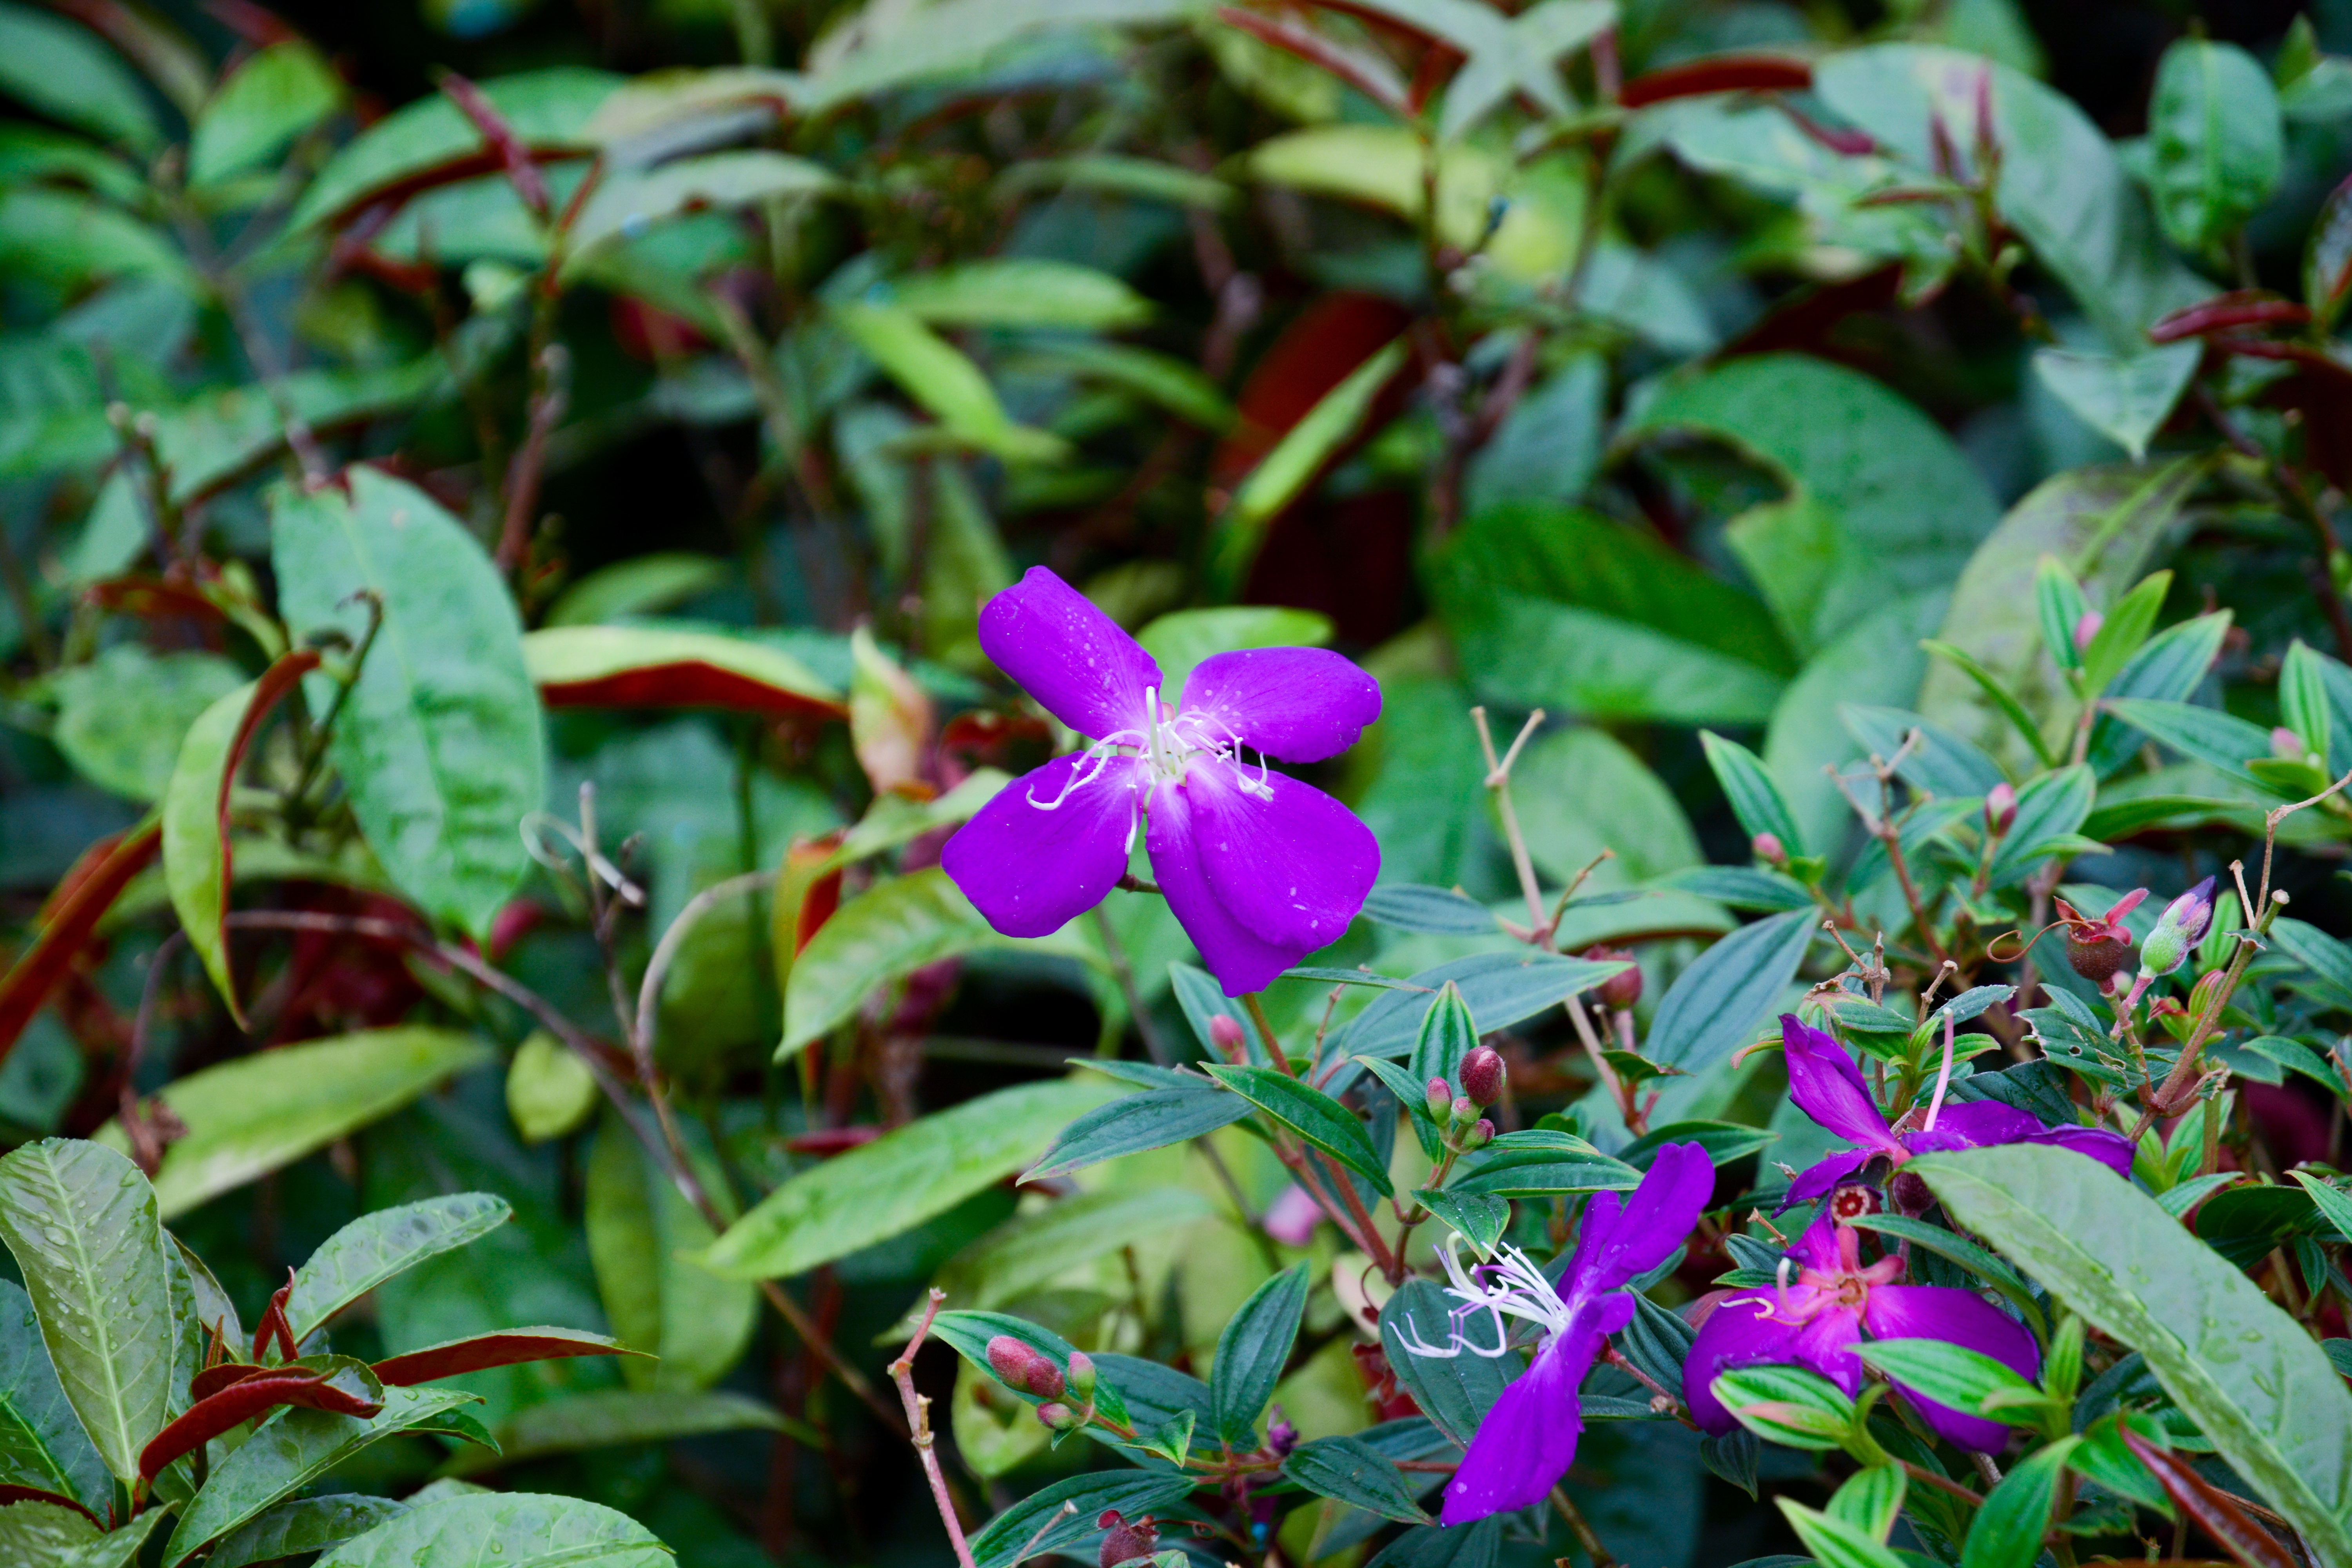
nature, plant, countryside, leaf, flower, purple, bloom, summer, spring, green, herb, botany, garden, flora, wildflower, flowers, shrub, flowering plant, in full bloom, land plant